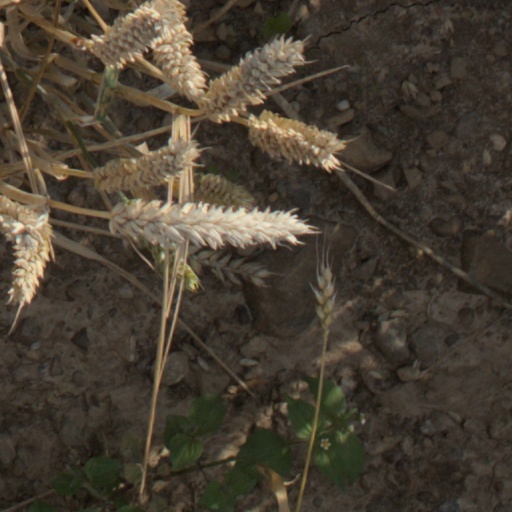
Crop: wheat